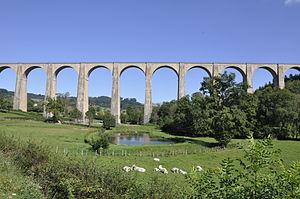
Viaduc de Mussy-sous-Dun